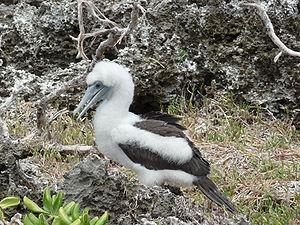
Ceci est une liste des oiseaux endémiques ou quasi-endémiques d'Australie.